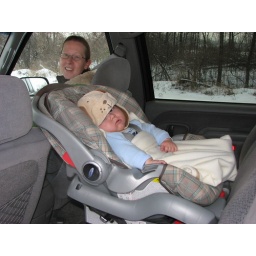
Our first family trip in the Tahoe. We went down the road to the car wash. :)